Mamertus

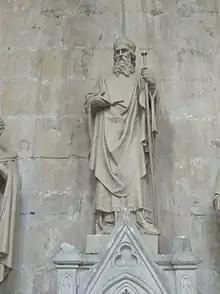
Statue of Saint Mamertus, Vienne Cathedral

In 463, Mamertus was engaged in a dispute with Pope Hilarius on the question of the privileges of the Bishop of Arles. Pope Leo I had regulated the boundaries of the ecclesiastical provinces of Arles and Vienne: under the latter he left the Dioceses of Valence, Tarentaise, Geneva and Grenoble, but all the other dioceses in this district were made subordinate to Arles. Regardless of this decision and infringing on the rights of his colleague of Arles, Mamertus consecrated in 463 a bishop for the city of Die (Dea). King Gundioc of the Burgundians complained to Hilarius of this action, whereupon the latter wrote to Bishop Leontius of Arles on 10 October 463, bidding him summon a synod of bishops from the different provinces to enquire into the matter. In a subsequent letter to the bishops of the Roman provinces of Lyons, Vienne, Narbonnensis I and II and Alpina, he also refers to the matter, and directs them to obey Leontius's summons to a regularly constituted synod.